St. Augustine movement

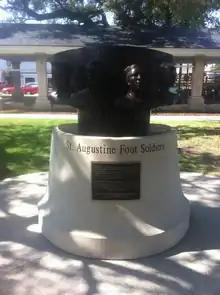
St. Augustine Foot Soldiers Monument, dedicated May 14, 2011

The St. Augustine Foot Soldiers Monument is located near the corner of King St. and Charlotte St., in the Southeast corner of the Plaza De La Constitucion, which is a prominent, historic public park. The monument, commissioned by the St. Augustine Foot Soldiers Remembrance Project, Inc., was unveiled on May 14, 2011.